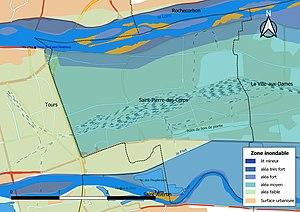
Zone inondable et réseaux hydrographique et routier de la commune de Saint-Pierre-des-Corps (Indre-et-Loire, France).
Saint-Pierre-des-Corps est une commune française située dans le département d'Indre-et-Loire en région Centre-Val de Loire, à l'est de Tours dont elle est limitrophe.